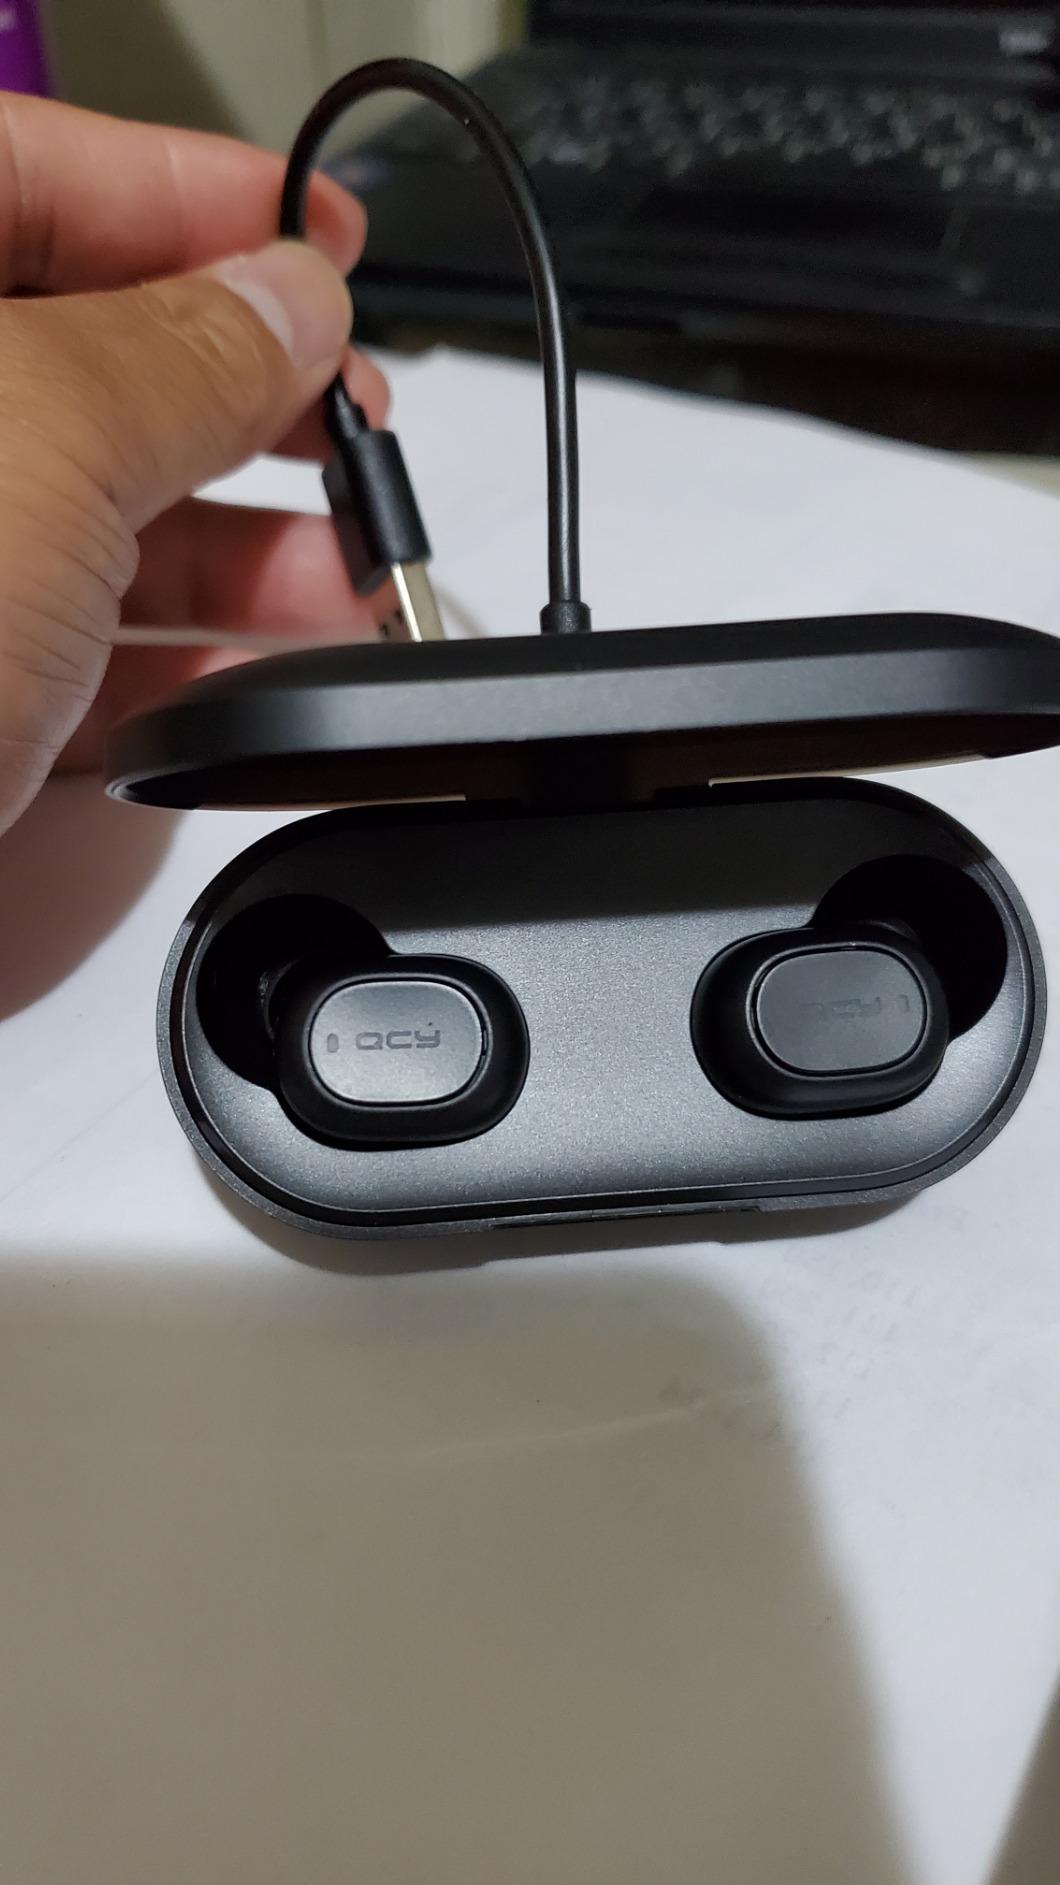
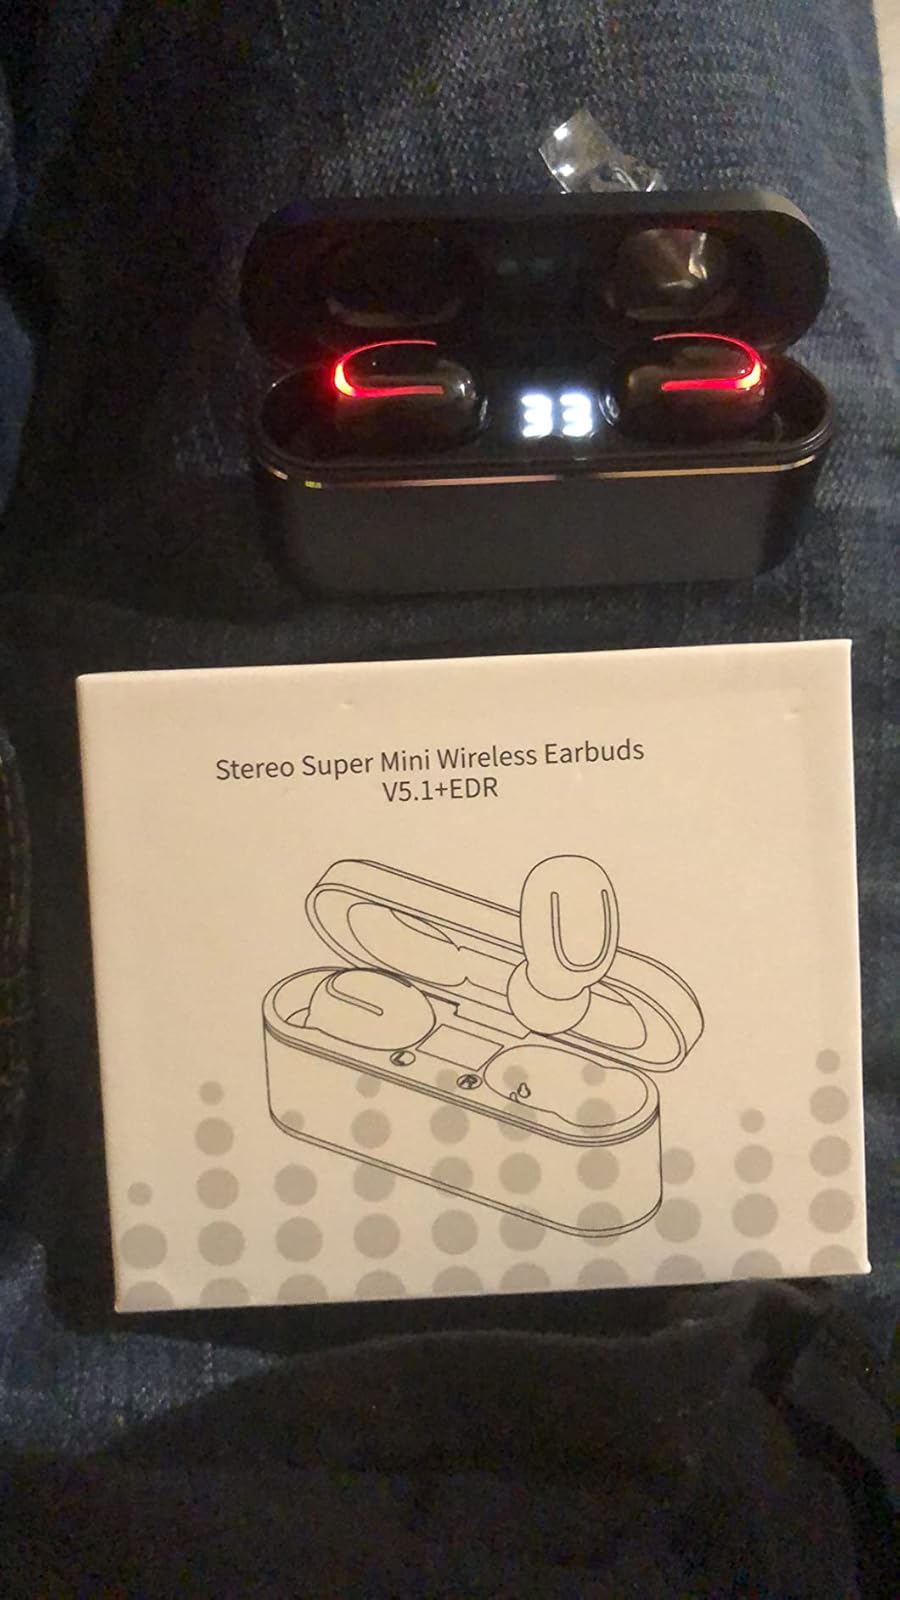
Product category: earbuds
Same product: no